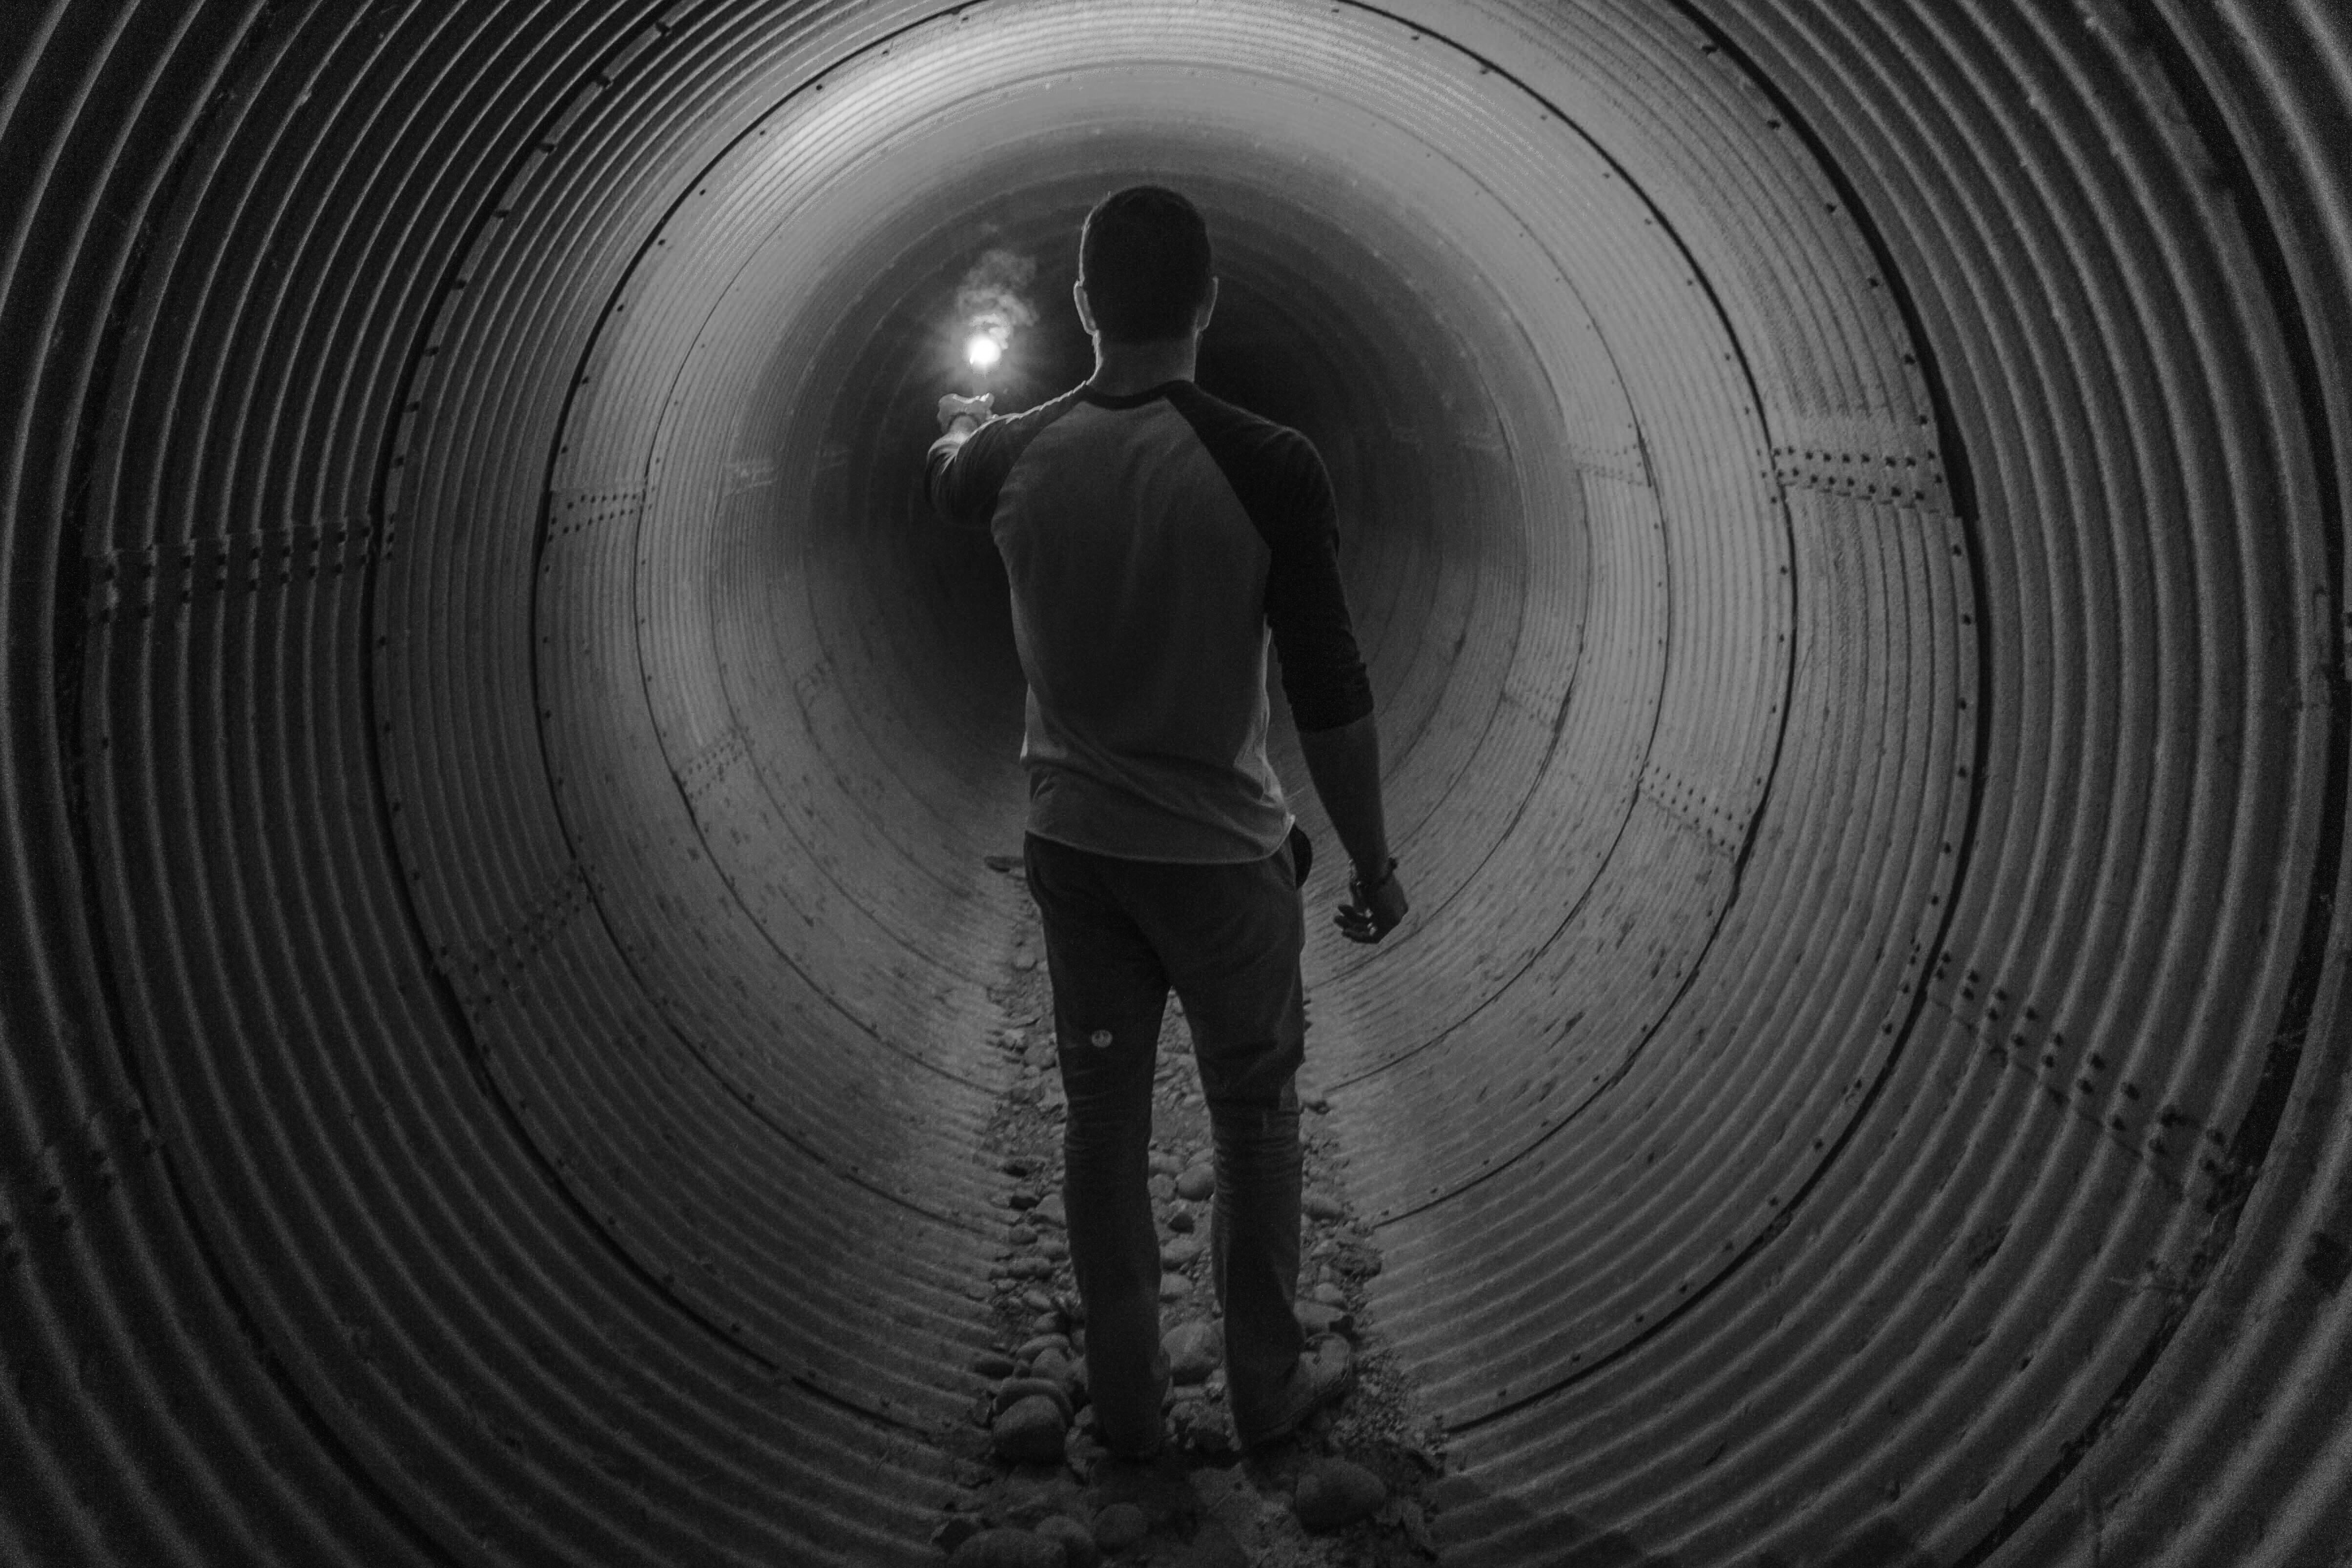
man, person, black and white, photography, wheel, spiral, tunnel, line, fire, darkness, black, monochrome, circle, infrastructure, symmetry, monochrome photography